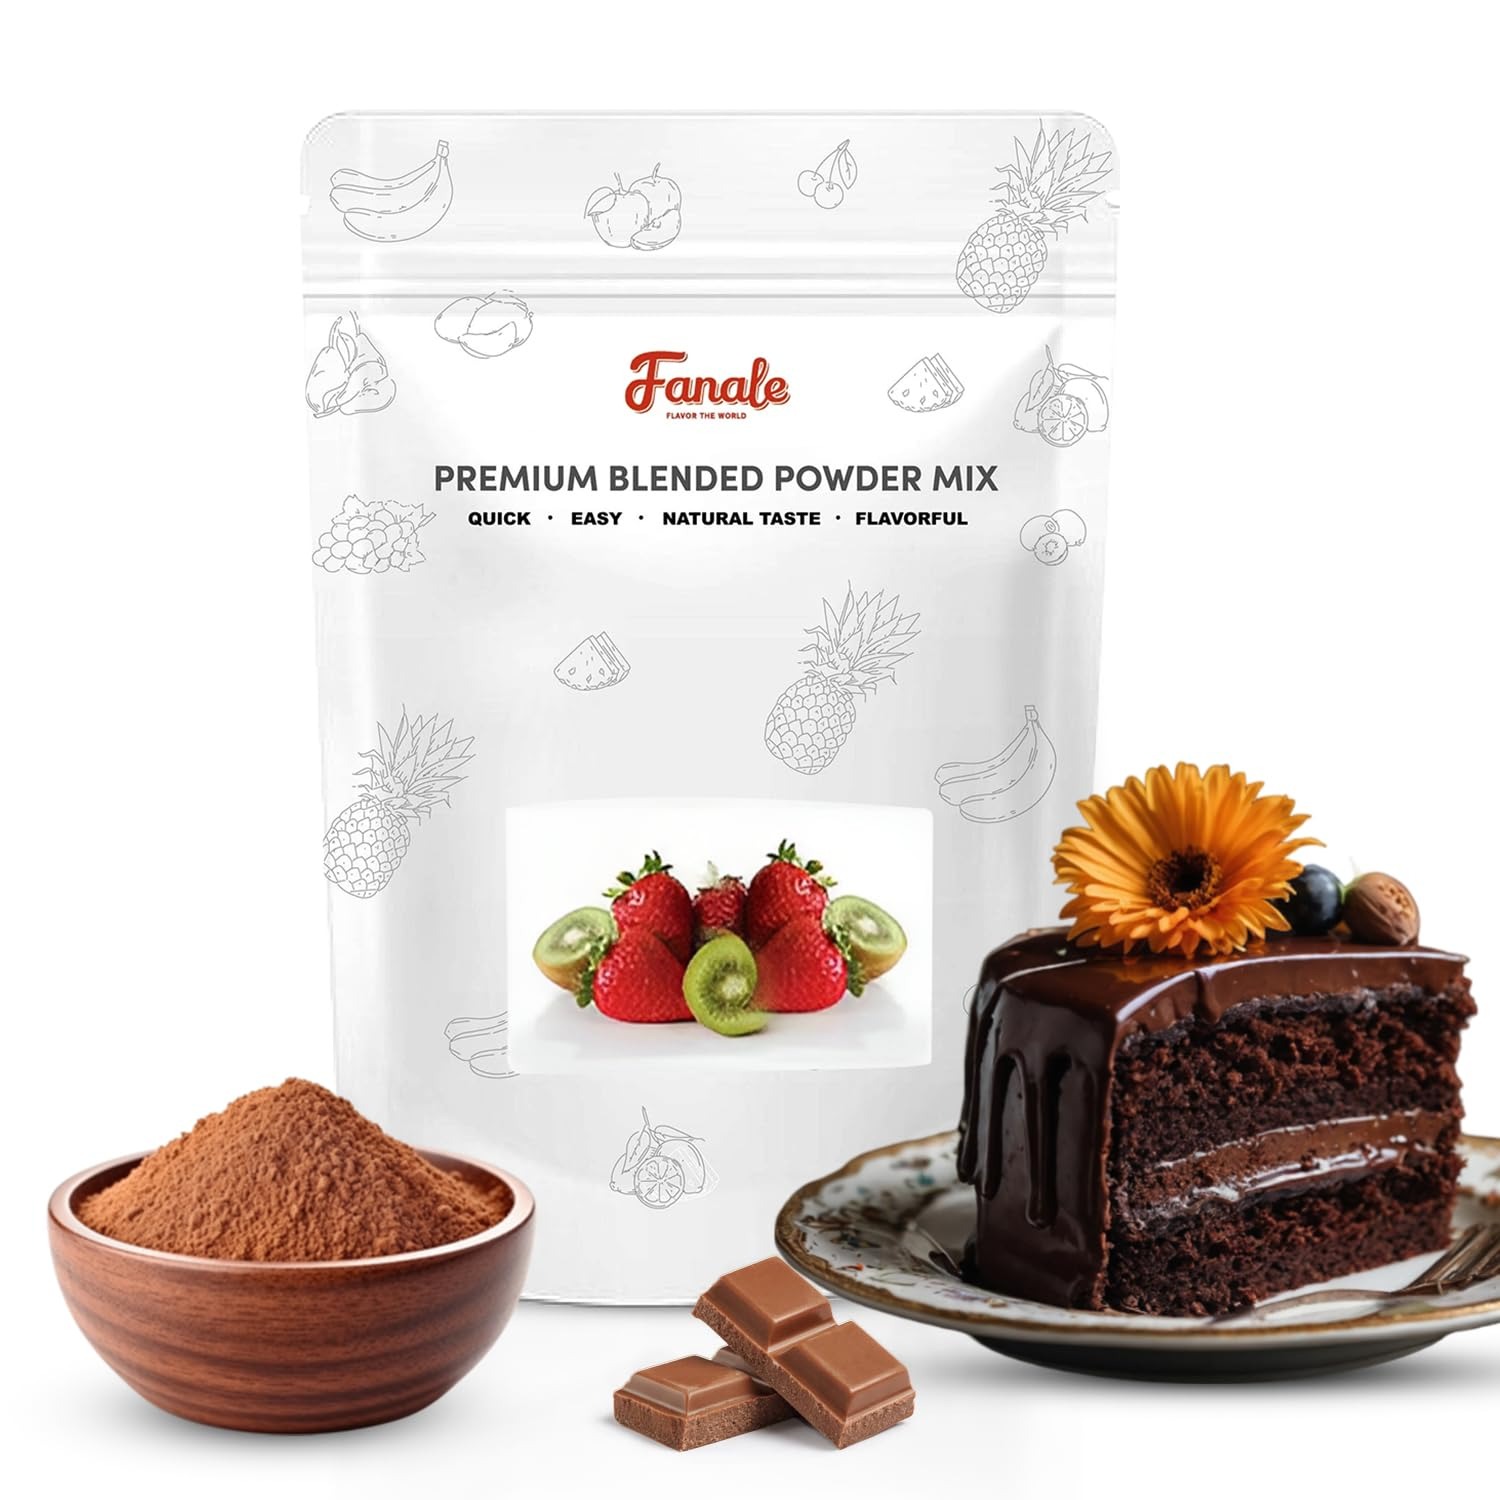
Item Name: Fanale Premium Chocolate Bubble Tea Flavoring Powder | Perfect for Baking, Smoothies, Desserts and Drinks | Instant Flavoring Powder for Boba Milk Tea- 2.2 Pounds (Pack of 20).
Bullet Point 1: 𝐌𝐮𝐥𝐭𝐢-𝐩𝐮𝐫𝐩𝐨𝐬𝐞 𝐢𝐧𝐠𝐫𝐞𝐝𝐢𝐞𝐧𝐭: This Chocolate flavor powder can be used in a variety of recipes, including baked goods, smoothies, drinks, and more. It's a versatile ingredient that can be added to almost anything to give it a nutty flavor.
Bullet Point 2: 𝐌𝐚𝐝𝐞 𝐰𝐢𝐭𝐡 𝐡𝐢𝐠𝐡-𝐪𝐮𝐚𝐥𝐢𝐭𝐲 𝐢𝐧𝐠𝐫𝐞𝐝𝐢𝐞𝐧𝐭𝐬 𝐟𝐨𝐫 𝐚 𝐫𝐢𝐜𝐡, authentic taste: We only use the best ingredients to ensure that our Chocolate flavor powder has an authentic, rich taste that will elevate your recipes. You can trust that this product is made with care and attention to detail.
Bullet Point 3: 𝐅𝐫𝐞𝐬𝐡𝐧𝐞𝐬𝐬 & 𝐂𝐨𝐧𝐯𝐞𝐧𝐢𝐞𝐧𝐜𝐞 𝐢𝐧 𝐄𝐯𝐞𝐫𝐲 𝐔𝐬𝐞:The resealable bag that our Chocolate flavor powder comes in makes it easy to store and use. You can keep it in your pantry or kitchen cabinet and pull it out whenever you want to add some nutty flavor to your creations.
Bullet Point 4: 𝐄𝐚𝐬𝐲 𝐭𝐨 𝐮𝐬𝐞: Simply measure out the desired amount of Chocolate flavor powder and mix it into your recipe. No need to chop, grind, or blend Chocolate, as this powder provides all the nutty flavor you need in a convenient form.
Bullet Point 5: 𝐆𝐥𝐮𝐭𝐞𝐧-𝐟𝐫𝐞𝐞 𝐚𝐧𝐝 𝐯𝐞𝐠𝐚𝐧:Our Chocolate flavor powder is gluten-free and vegan, making it a great choice for those with dietary restrictions. It's a versatile ingredient that can be used in a wide range of recipes, including ones that are gluten-free or plant-based.
Product Description: Fanale drinks
Value: 35.2
Unit: Ounce

Price: 320